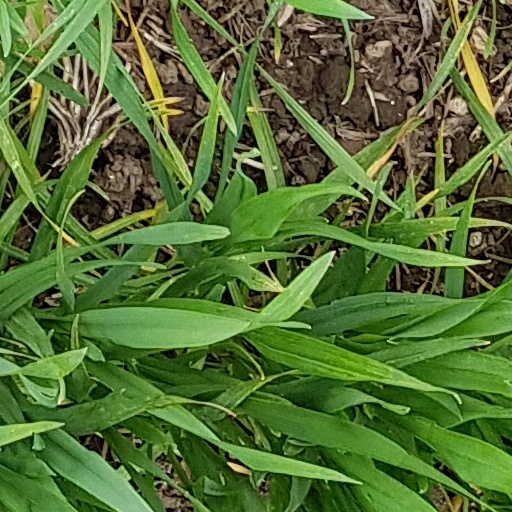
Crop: wheat